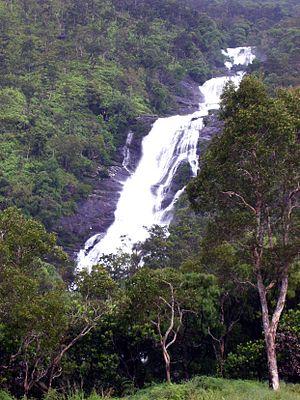
Cascade de Colnett, Commune de Pouébo, Nouvelle-Calédonie
Pouébo est une commune française de Nouvelle-Calédonie, au nord-est de la Grande Terre en Province Nord, à environ 35 km de Ouégoa, à 440 km de Nouméa par Koumac, et 40 km au nord de Hienghène.